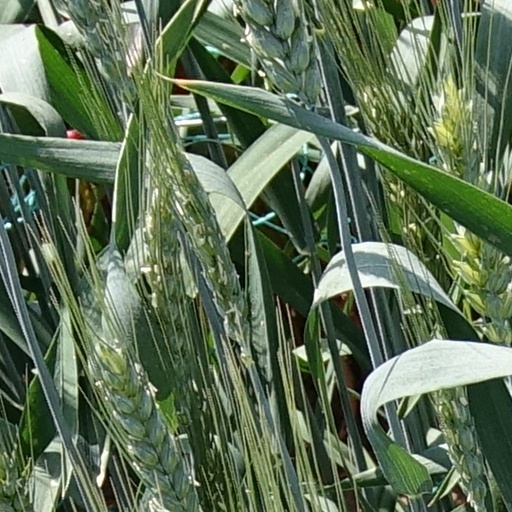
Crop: wheat